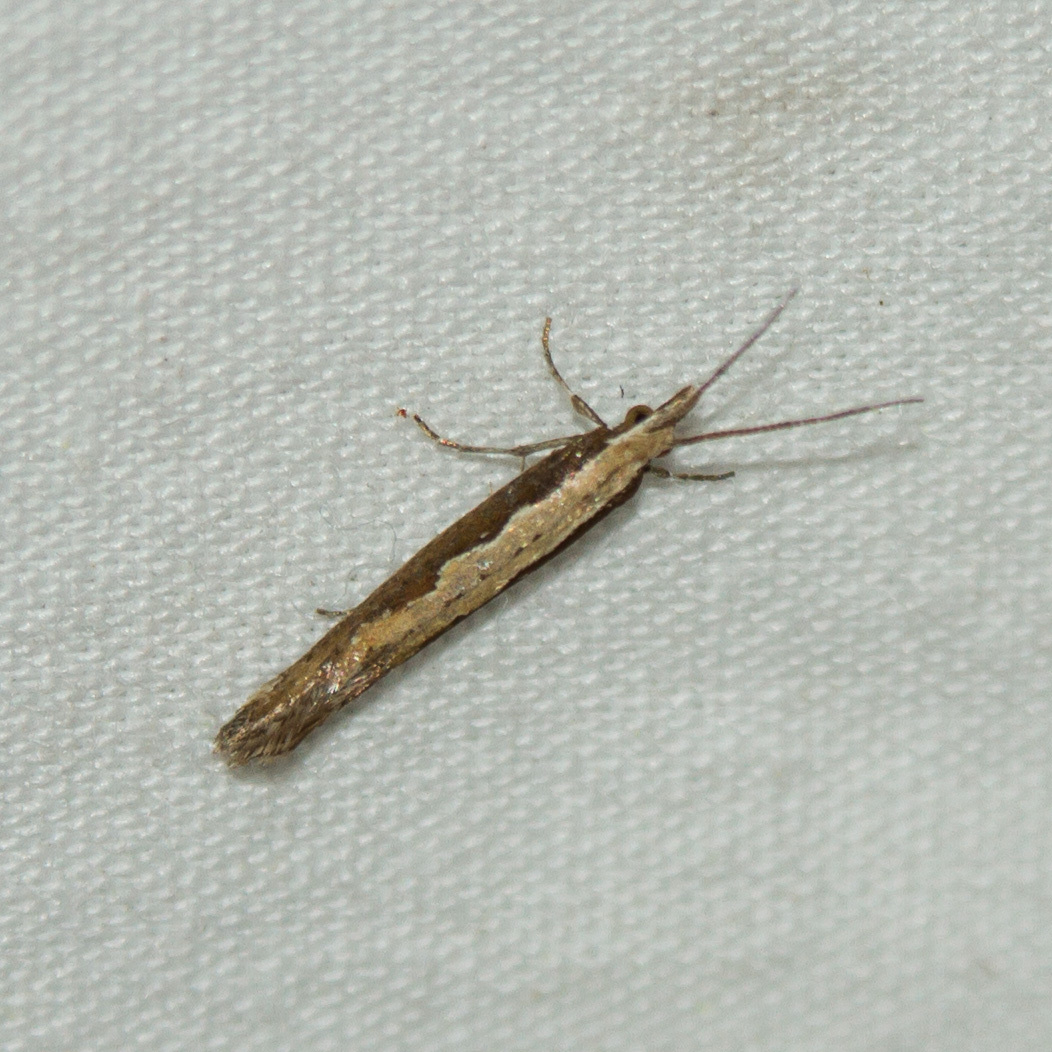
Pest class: diamondback_moth